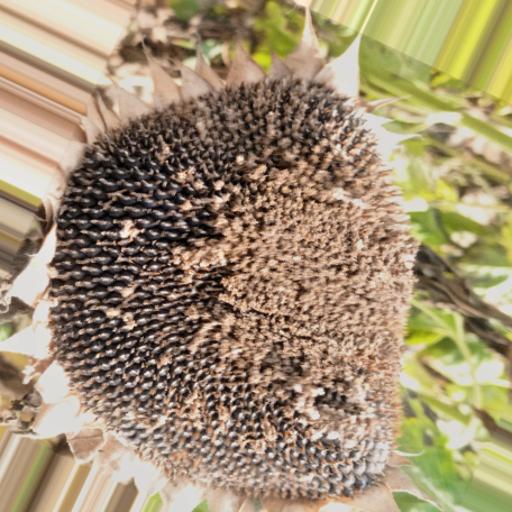
Label: Gray_mold